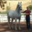
Label: horse